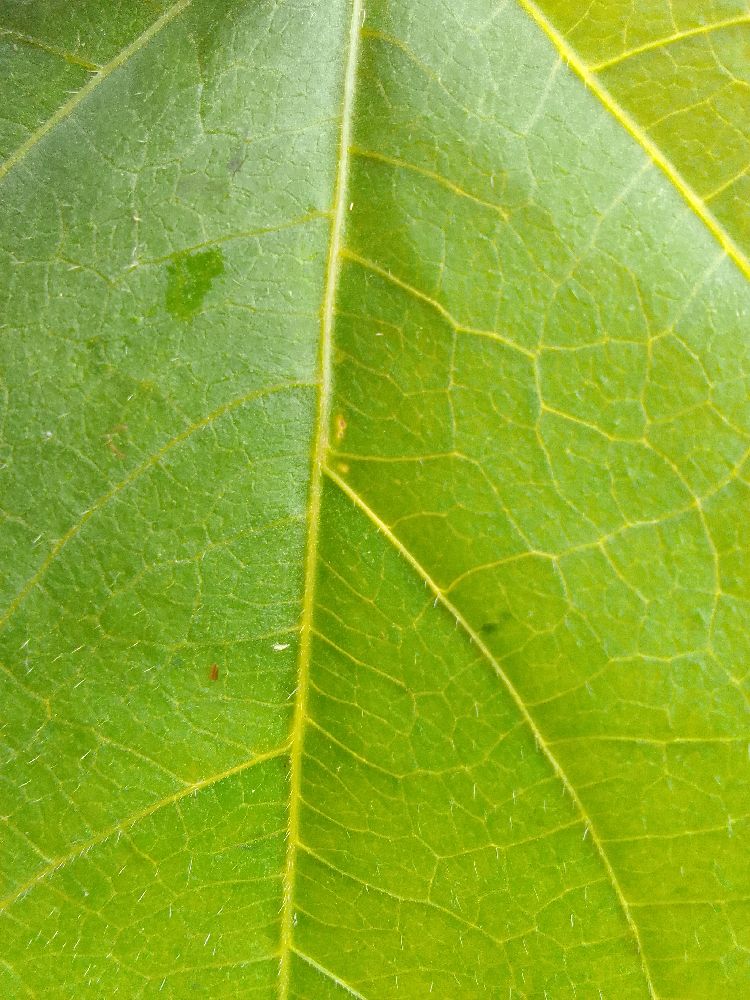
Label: healthy